Virginia Clinton Kelley

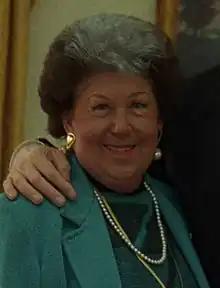
Kelley in the Oval Office in 1993

Virginia Dell Clinton Kelley (née Cassidy; June 6, 1923 – January 6, 1994) was an American nurse anesthetist. She was the mother of Bill Clinton, the 42nd president of the United States, and Roger Clinton Jr..